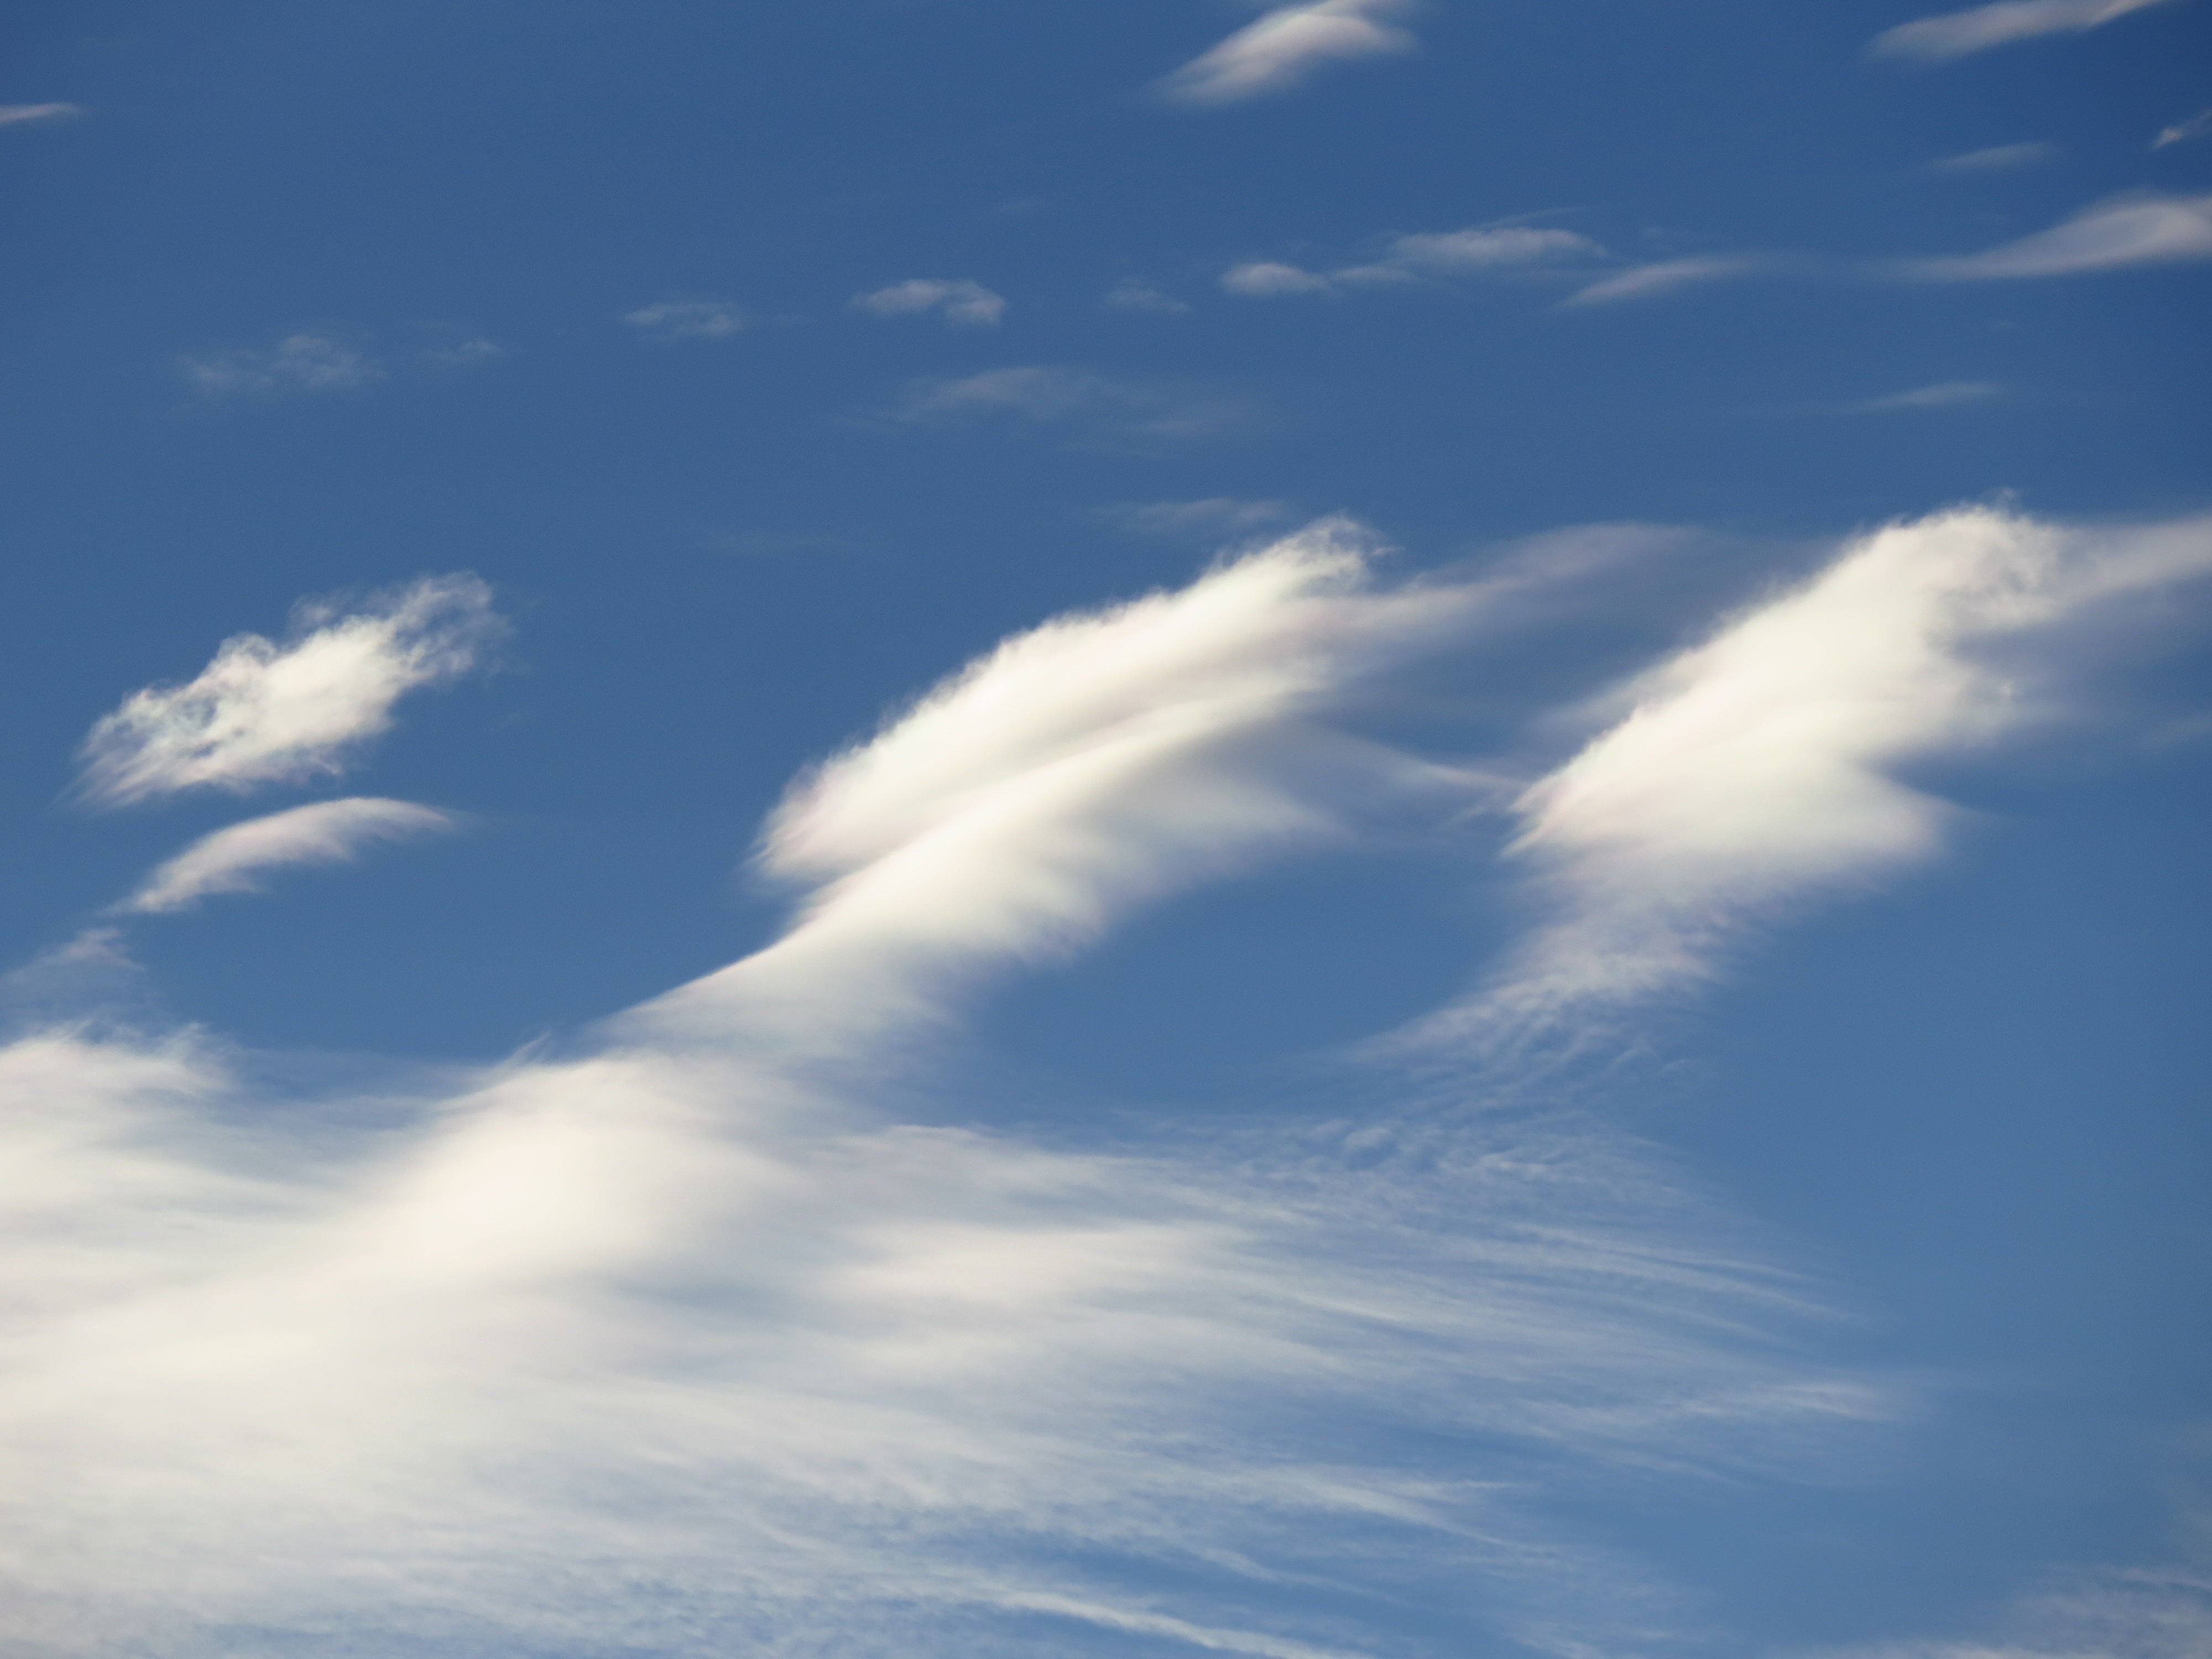
horizon, cloud, sky, warm, sunlight, atmosphere, daytime, clear, cumulus, blue, sunny, clouds, cirrus, contrail, beautiful, federwolke, meteorological phenomenon, atmosphere of earth